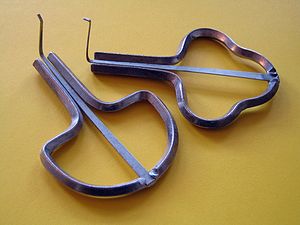
Jødeharpe
To jødeharper af jern
En jødeharpe er et lille metalinstrument af ukendt oprindelse.